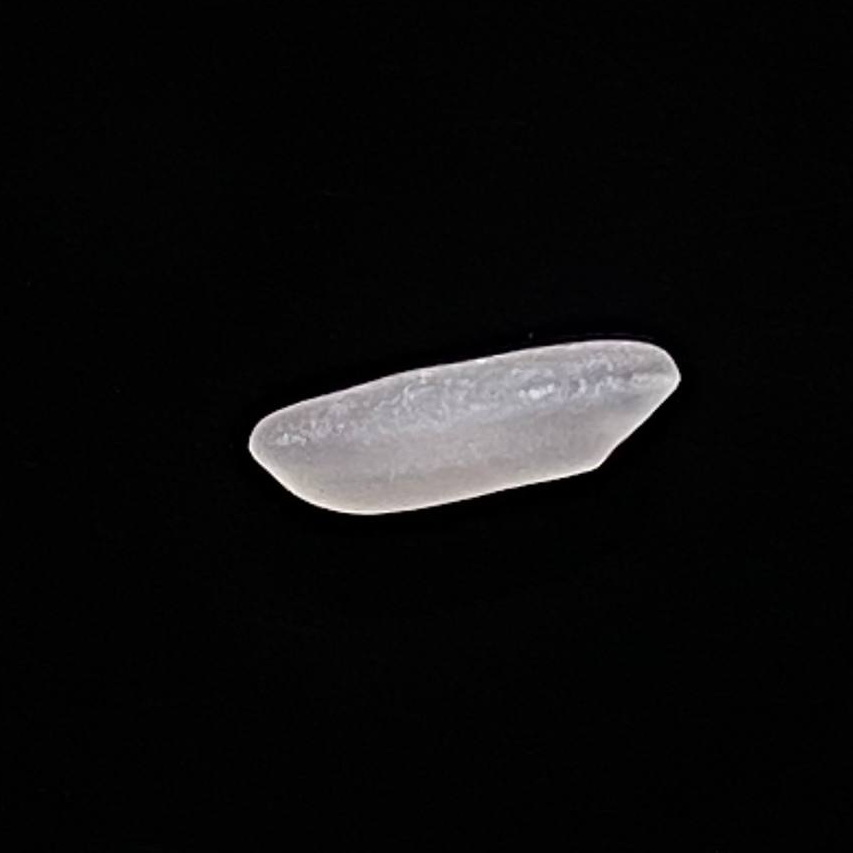
Rice variety: Shampakatari